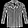
Label: Shirt